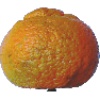
Label: mandarine